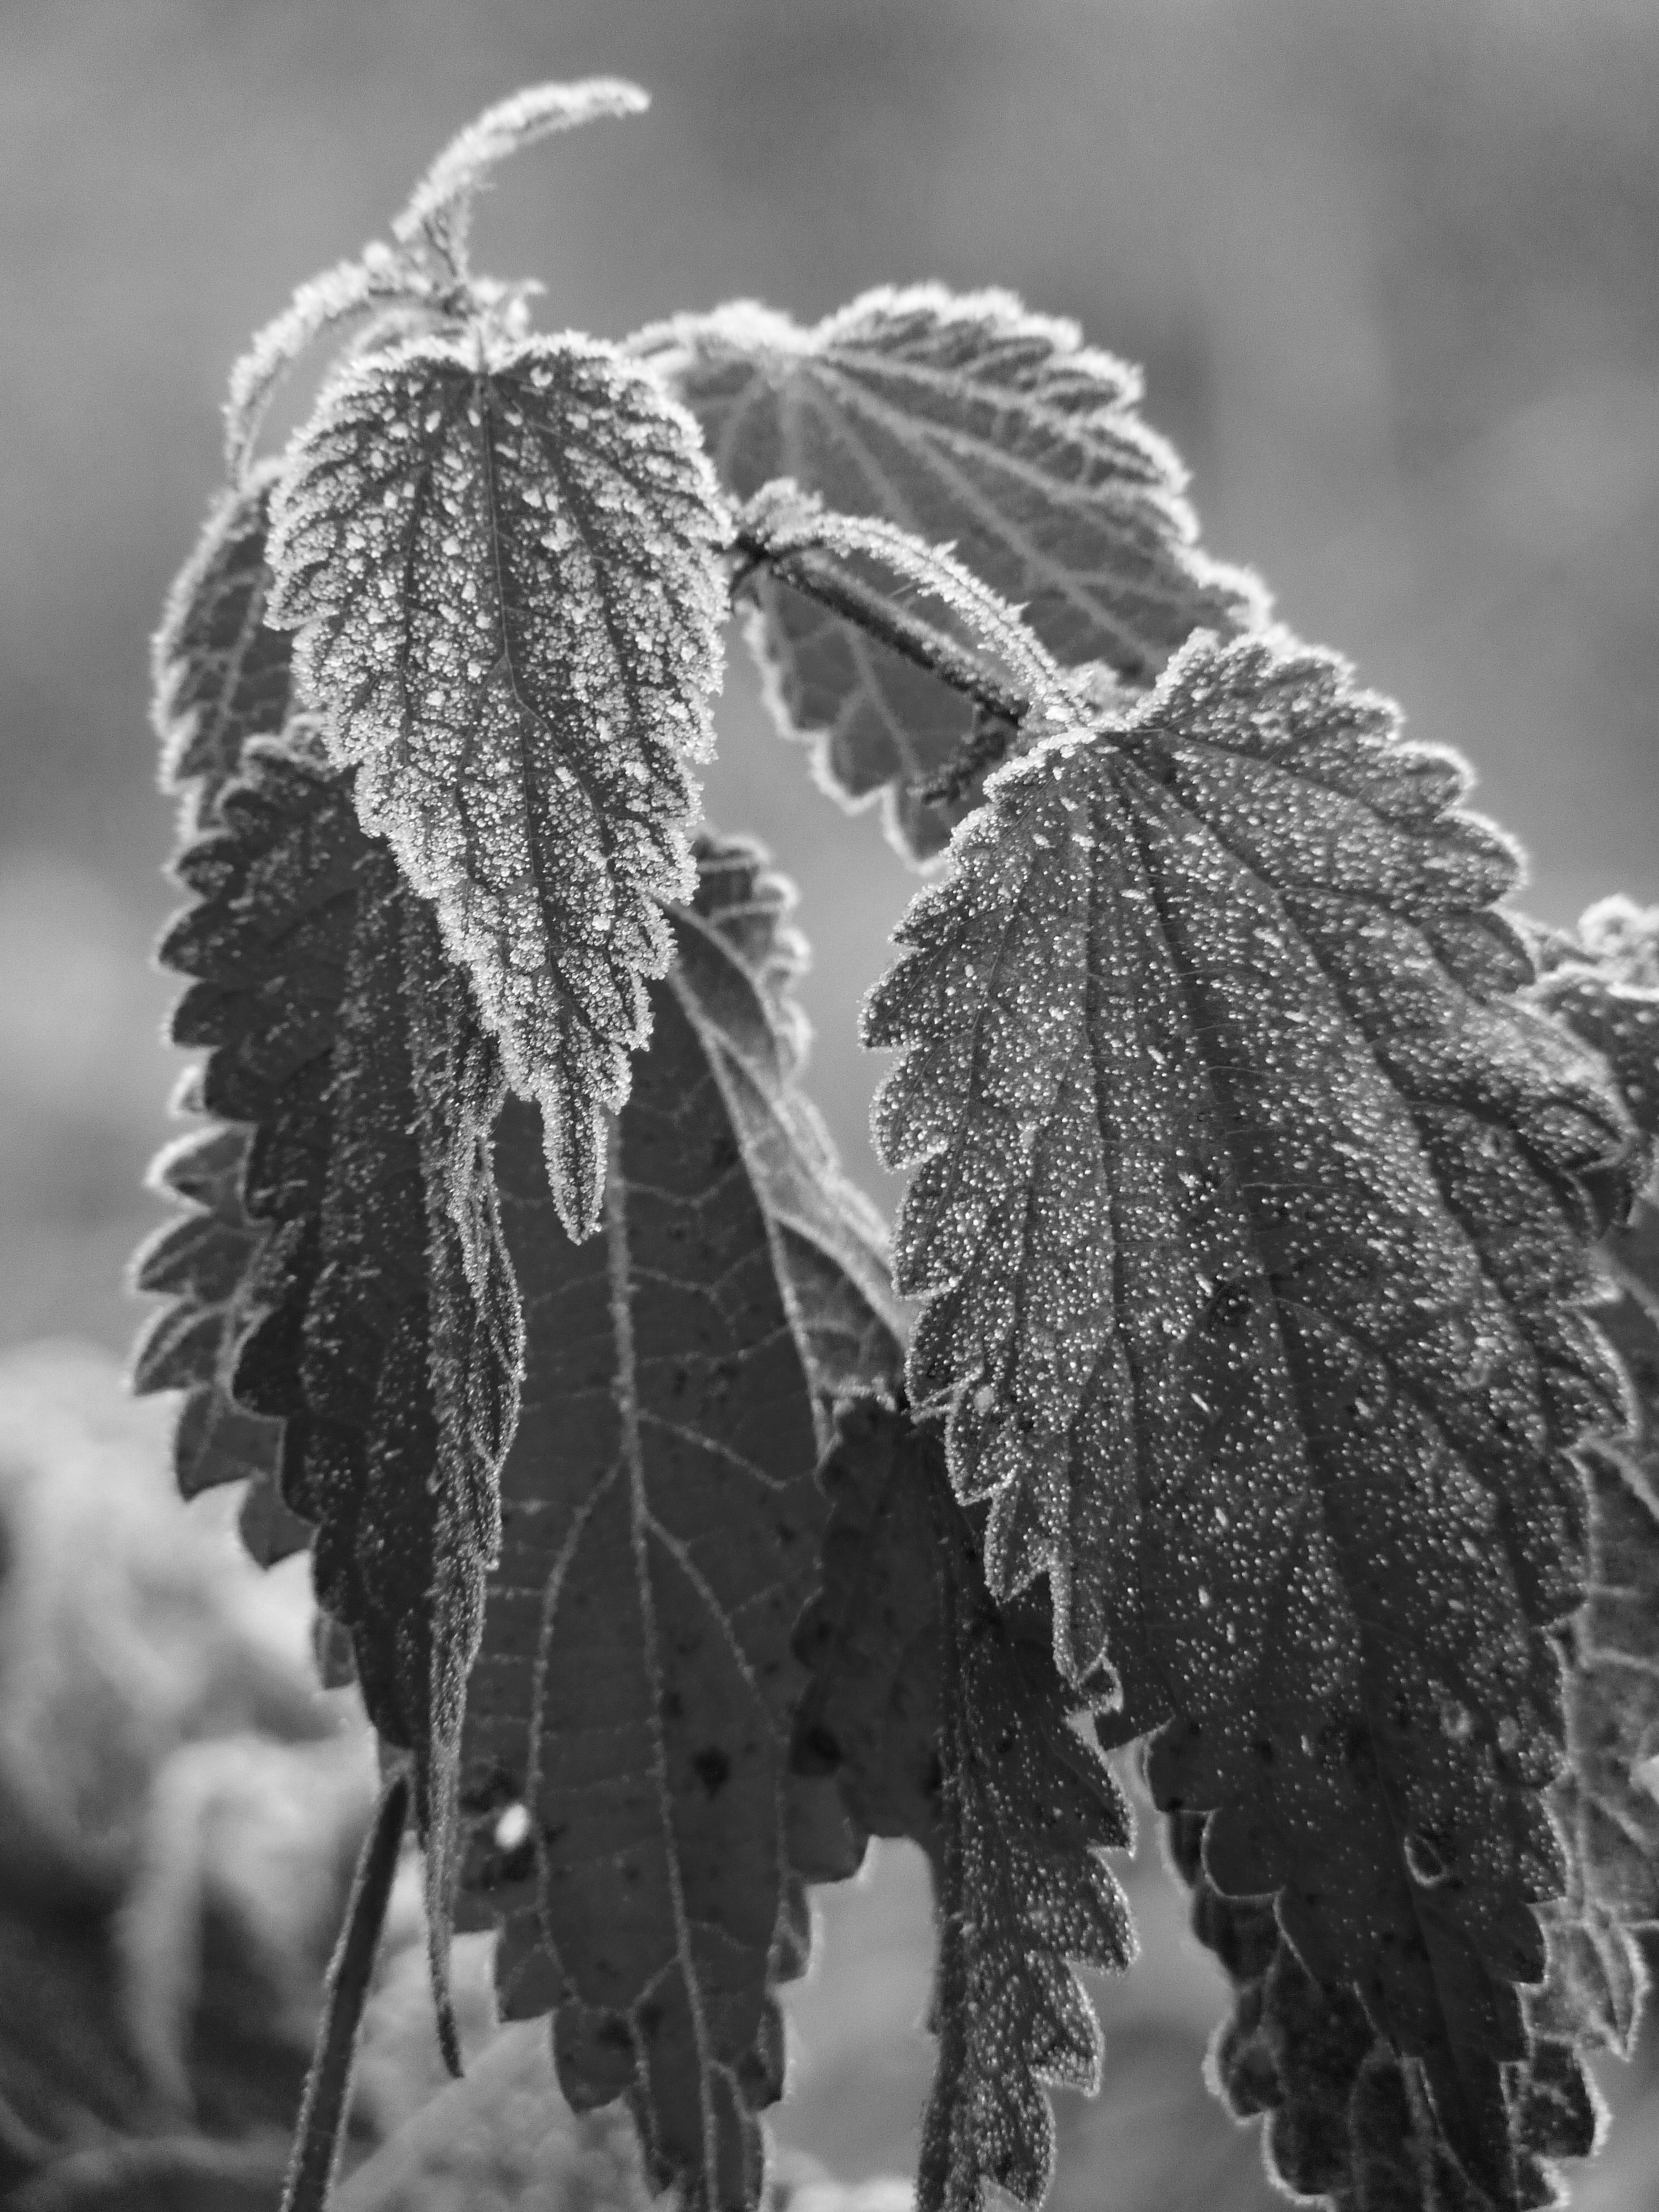
tree, nature, branch, snow, cold, winter, black and white, plant, photography, leaf, flower, frost, ice, frozen, monochrome, season, twig, close up, leaves, crystal, hoarfrost, freezing, macro photography, flowering plant, stinging nettle, monochrome photography, plant stem, woody plant, land plant